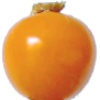
Label: Physalis 1